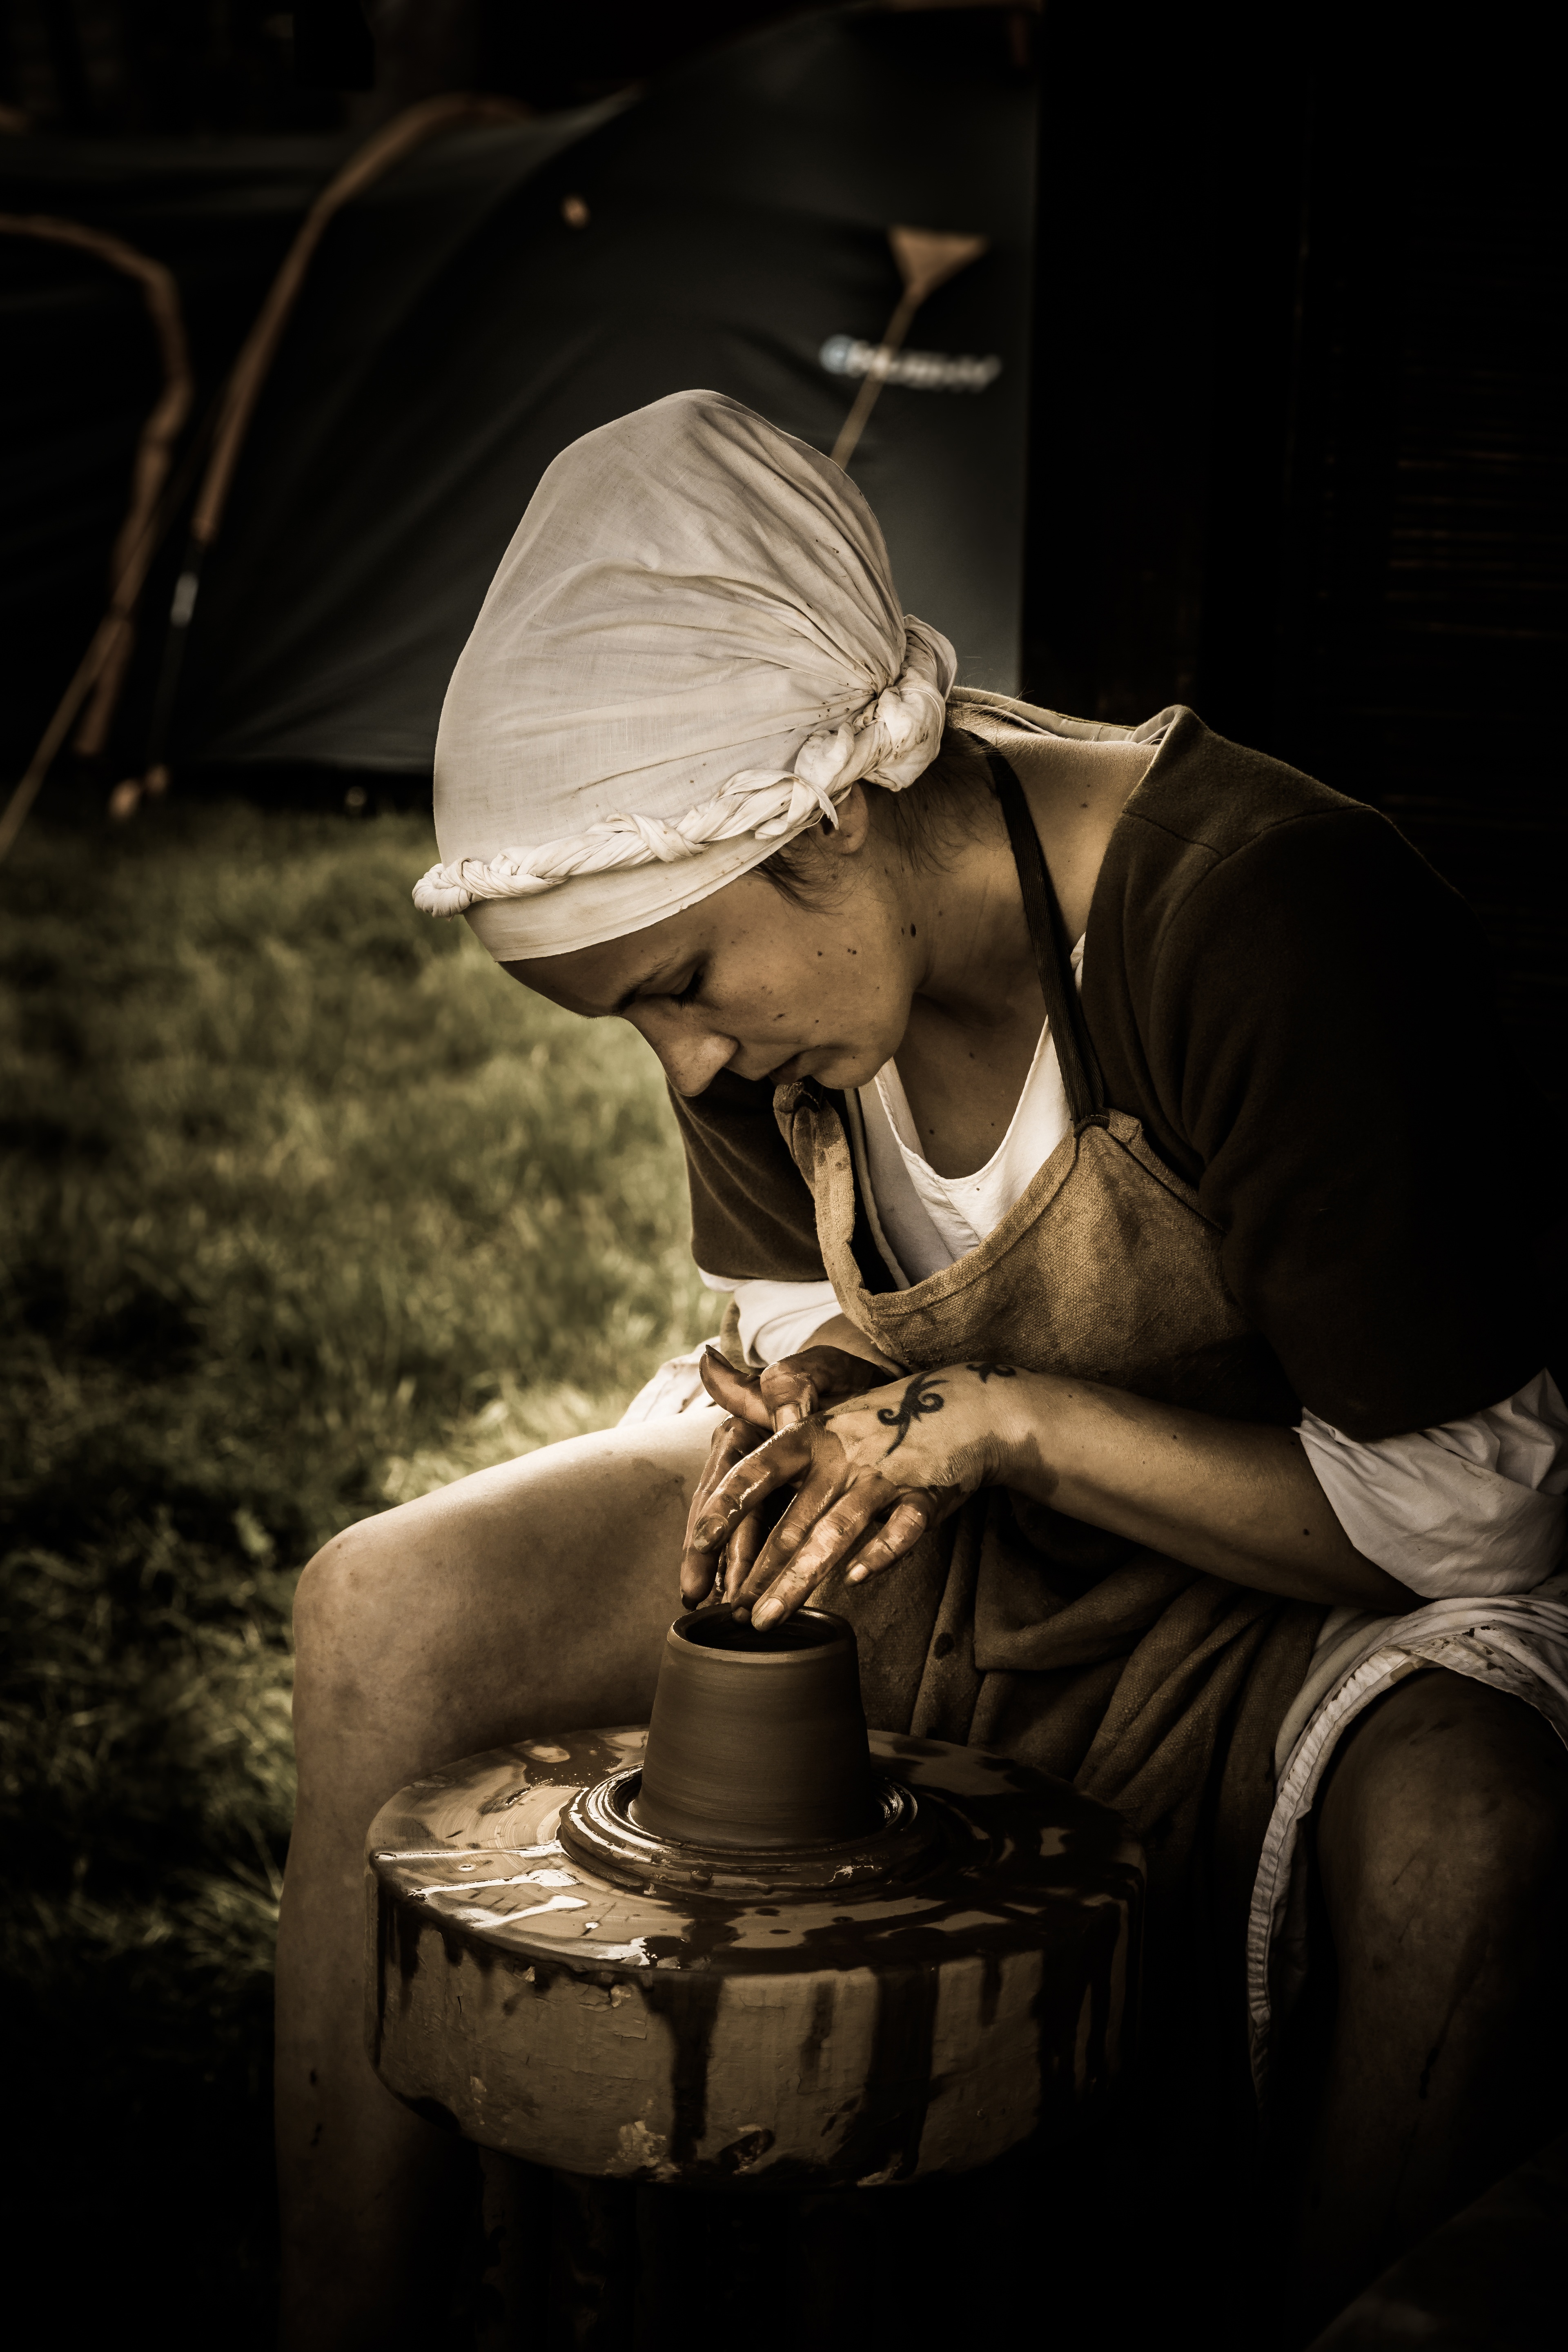
hand, person, monument, statue, portrait, darkness, black, monochrome, manufacturing, sculpture, worker, medieval, art, temple, photograph, history, craftsman, manual, human positions